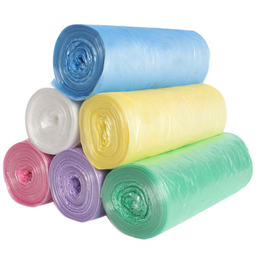
Label: plastic